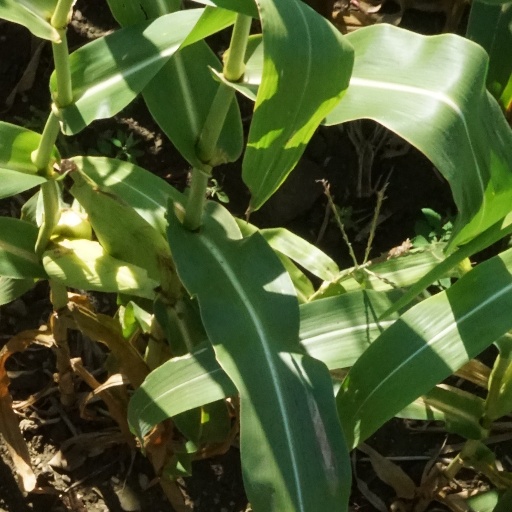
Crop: maize; corn